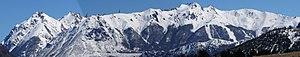
Le parc national Nahuel Huapi est un parc national situé en Patagonie en Argentine. Il s'étend sur 717 261 hectares répartis entre les provinces de Neuquén et de Río Negro.
La province de Río Negro est une province de l'Argentine. Elle est située au sud du pays, en Patagonie. Elle est bordée au nord par la province de La Pampa, à l'est par celle de Buenos Aires, au sud par le Chubut et à l'ouest par le Neuquén et, séparée par la cordillère des Andes, par la République du Chili.